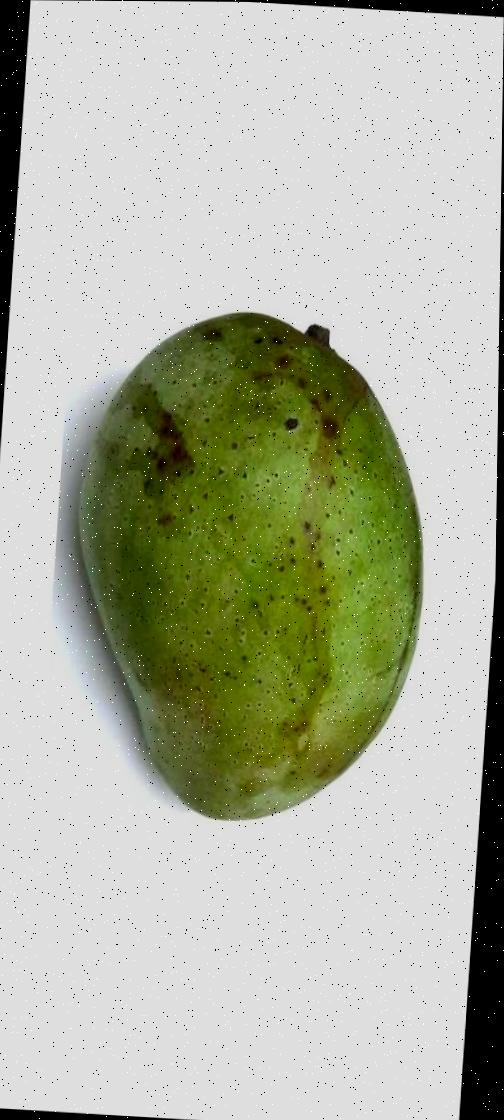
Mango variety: Fazli Classic